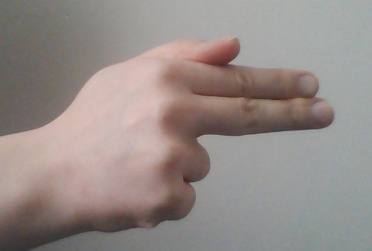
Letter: ghain